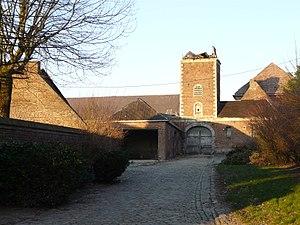
Ferme et pigeonnier à Tilloy-lez-Cambrai
Tilloy-lez-Cambrai est une commune française située dans le département du Nord, en région Hauts-de-France.